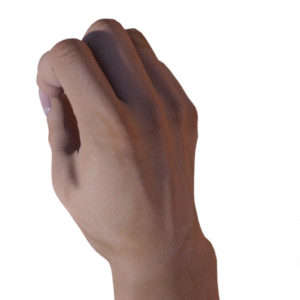
Label: rock